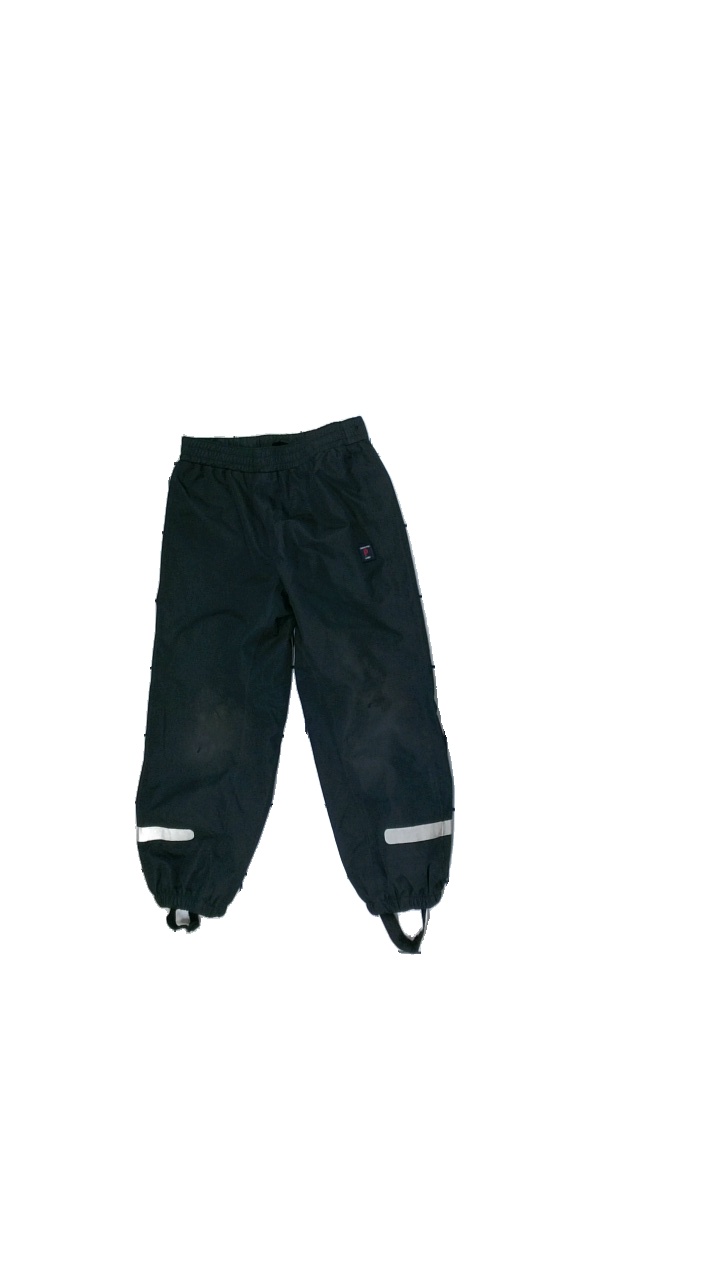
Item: Rain Trousers (Children)
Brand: Polarn Och Pyret
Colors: Black
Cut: Regular
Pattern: Logo print
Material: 100%polyester
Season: Autumn
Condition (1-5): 2
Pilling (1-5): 5
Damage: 4
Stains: Major
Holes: Major
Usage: Export
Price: <50